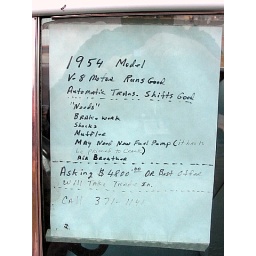
Another car for sale on the Shreveport road in Minden, Louisiana.